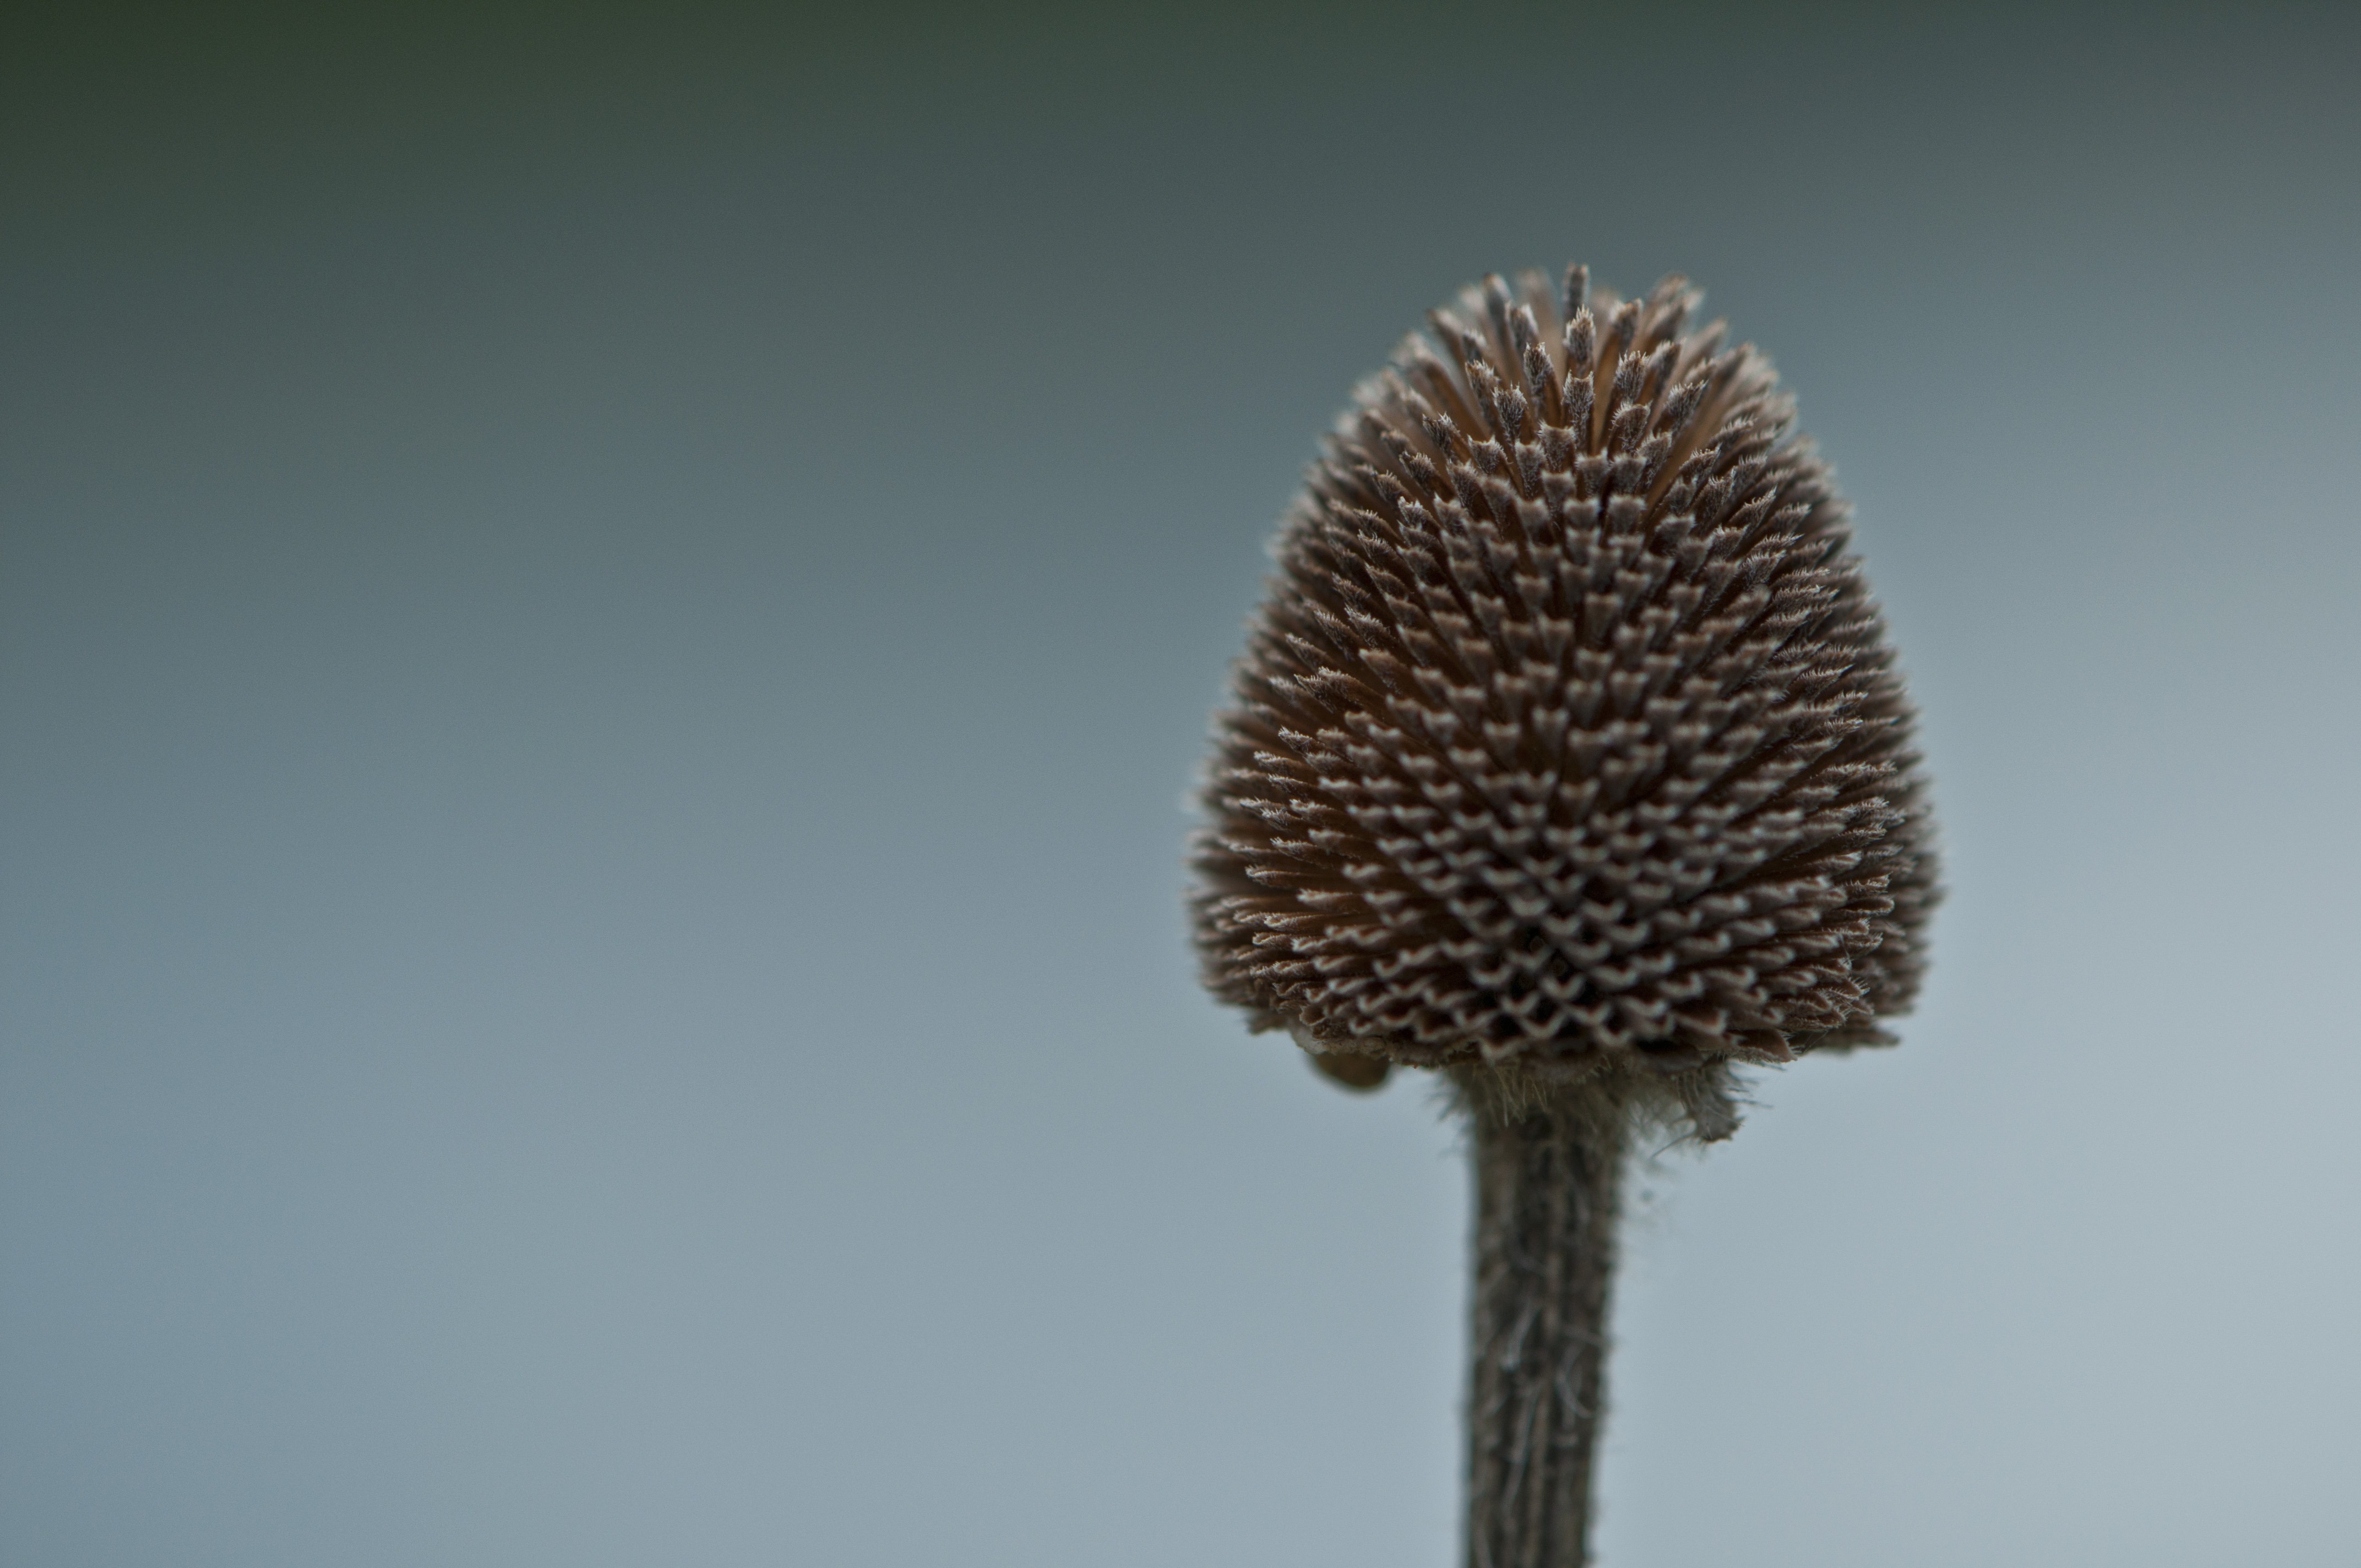
plant, leaf, flower, pollen, autumn, brown, botany, seed pod, flora, wildflower, close up, complex, macro photography, flowering plant, new england, plant stem, land plant, arecales